Heikant, Veldhoven

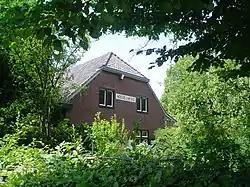
Hoeve 't Heike, built in 1935, was one of the farmhouses that were integrated into the neighbourhood in 1985

Heikant is a neighbourhood in the municipality of Veldhoven, in the Dutch province of North Brabant. With a population of over 6700 inhabitants, it is the largest neighbourhood in Veldhoven.